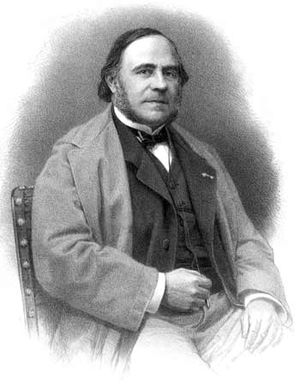
Jean Victor Coste
Jean Jacques Marie Cyprien Victor Coste var en fransk naturforsker.